Marine mammals and sonar

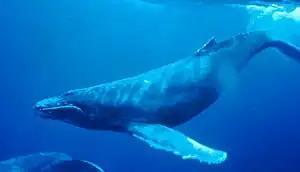
A humpback whale

The interactions between marine mammals and sonar have been a subject of debate since the invention of the technology.